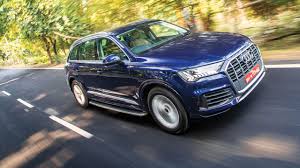
Label: noambulance